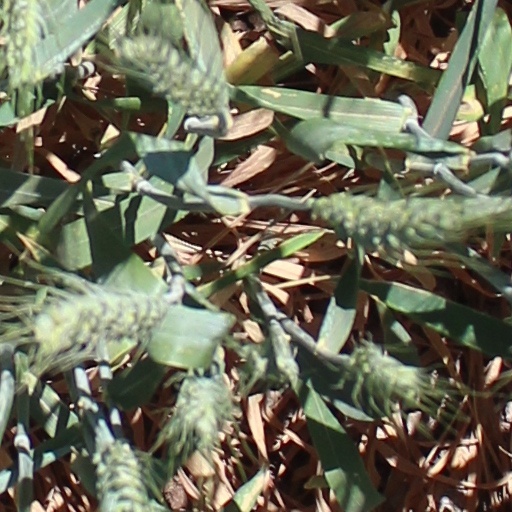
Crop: wheat